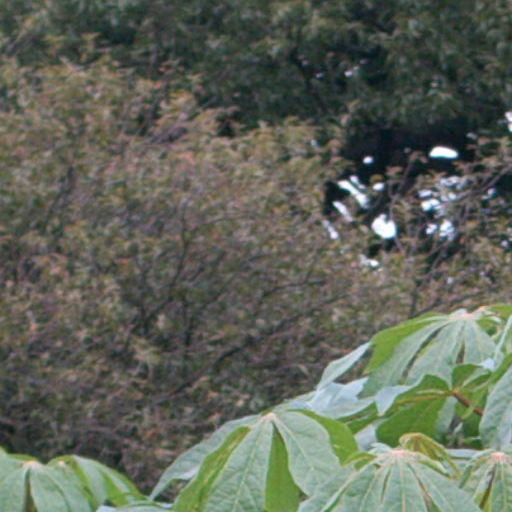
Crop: cassava